Robert C. Stebbins

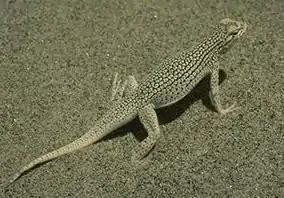
A Coachella Valley fringe-toed lizard, subject of much of Stebbins' graduate research

After graduating, Stebbins split his time between a summer job as a naturalist at Lassen Volcanic National Park and pursuing graduate school at UCLA. Over the next few years he also obtained teaching credentials in junior college, high school, and elementary education. Stebbins initially planned to study birds, with an eye towards roadrunners, but felt the field of ornithology was too crowded, while herpetology, the study of reptiles and amphibians, offered more opportunities for new research. Cowles became his graduate advisor. The main focus of Stebbins' graduate research was the biology of fringe-toed lizards, a group of sand-dwelling lizards of the American Southwest. For his master's degree (completed in 1942) he studied the anatomical structure of the nasal passages of the lizards, documenting in detail the looped, horseshoe-shaped structure of the nasal passages that functions as a u-trap, preventing sand grains from being inhaled while the lizards lay buried at the sand's surface. His Ph.D dissertation (completed in 1943) further explored the anatomical, behavioral, and physiological adaptations of the lizards. During this time he also published on the behavior of the sidewinder rattlesnake, and, with his father, produced two field guides to birds, providing illustrations to his father's text. Their first book, "What Bird is That?", was pressed in the family garage. Stebbins considered his father "a pioneer of sorts in the extensive use of drawings in teaching natural history," a tradition he later strove to continue in his own works.